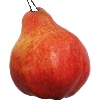
Label: Pear Red 1